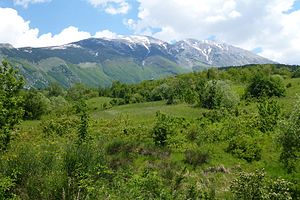
Nationalpark Majella
Majellamassivet
Nationalpark Majella er en nationalpark der ligger i provinserne Chieti, Pescara og L'Aquila, i den italienske region Abruzzo.